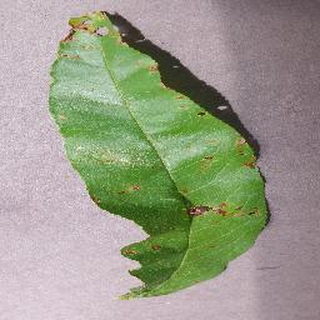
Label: peach_bacterial_spot